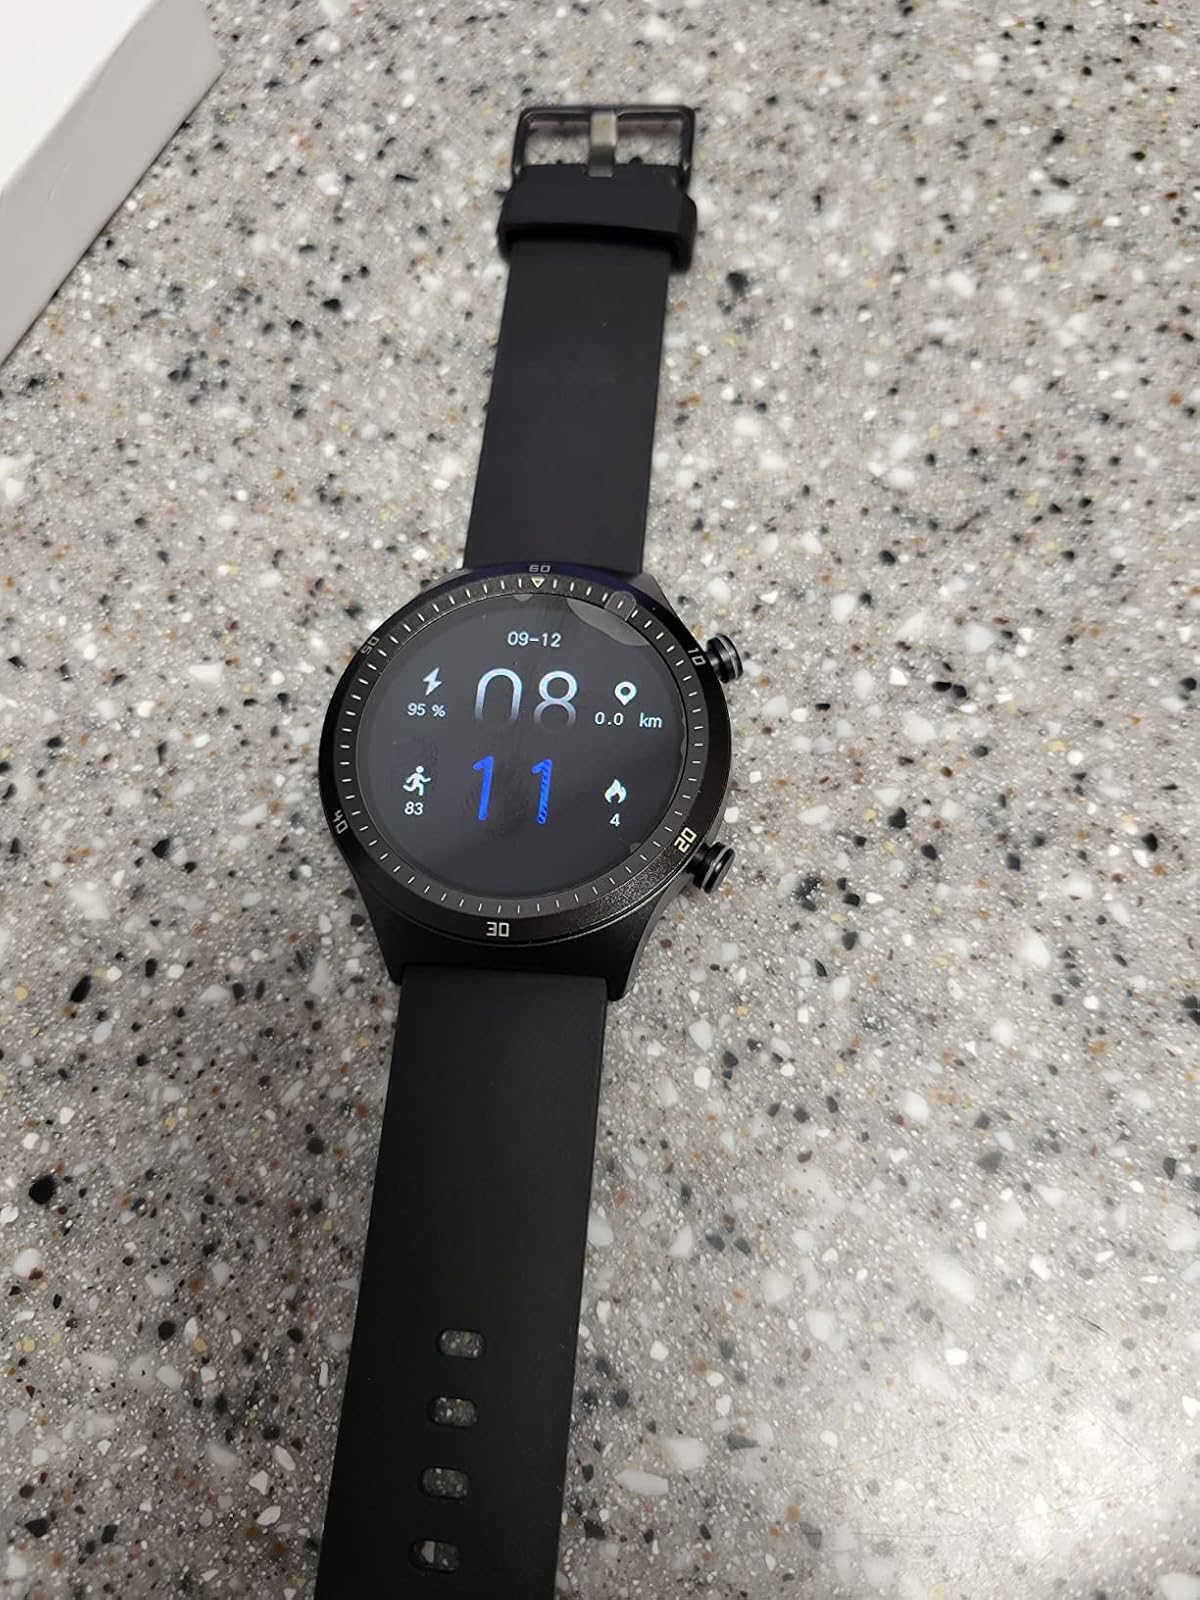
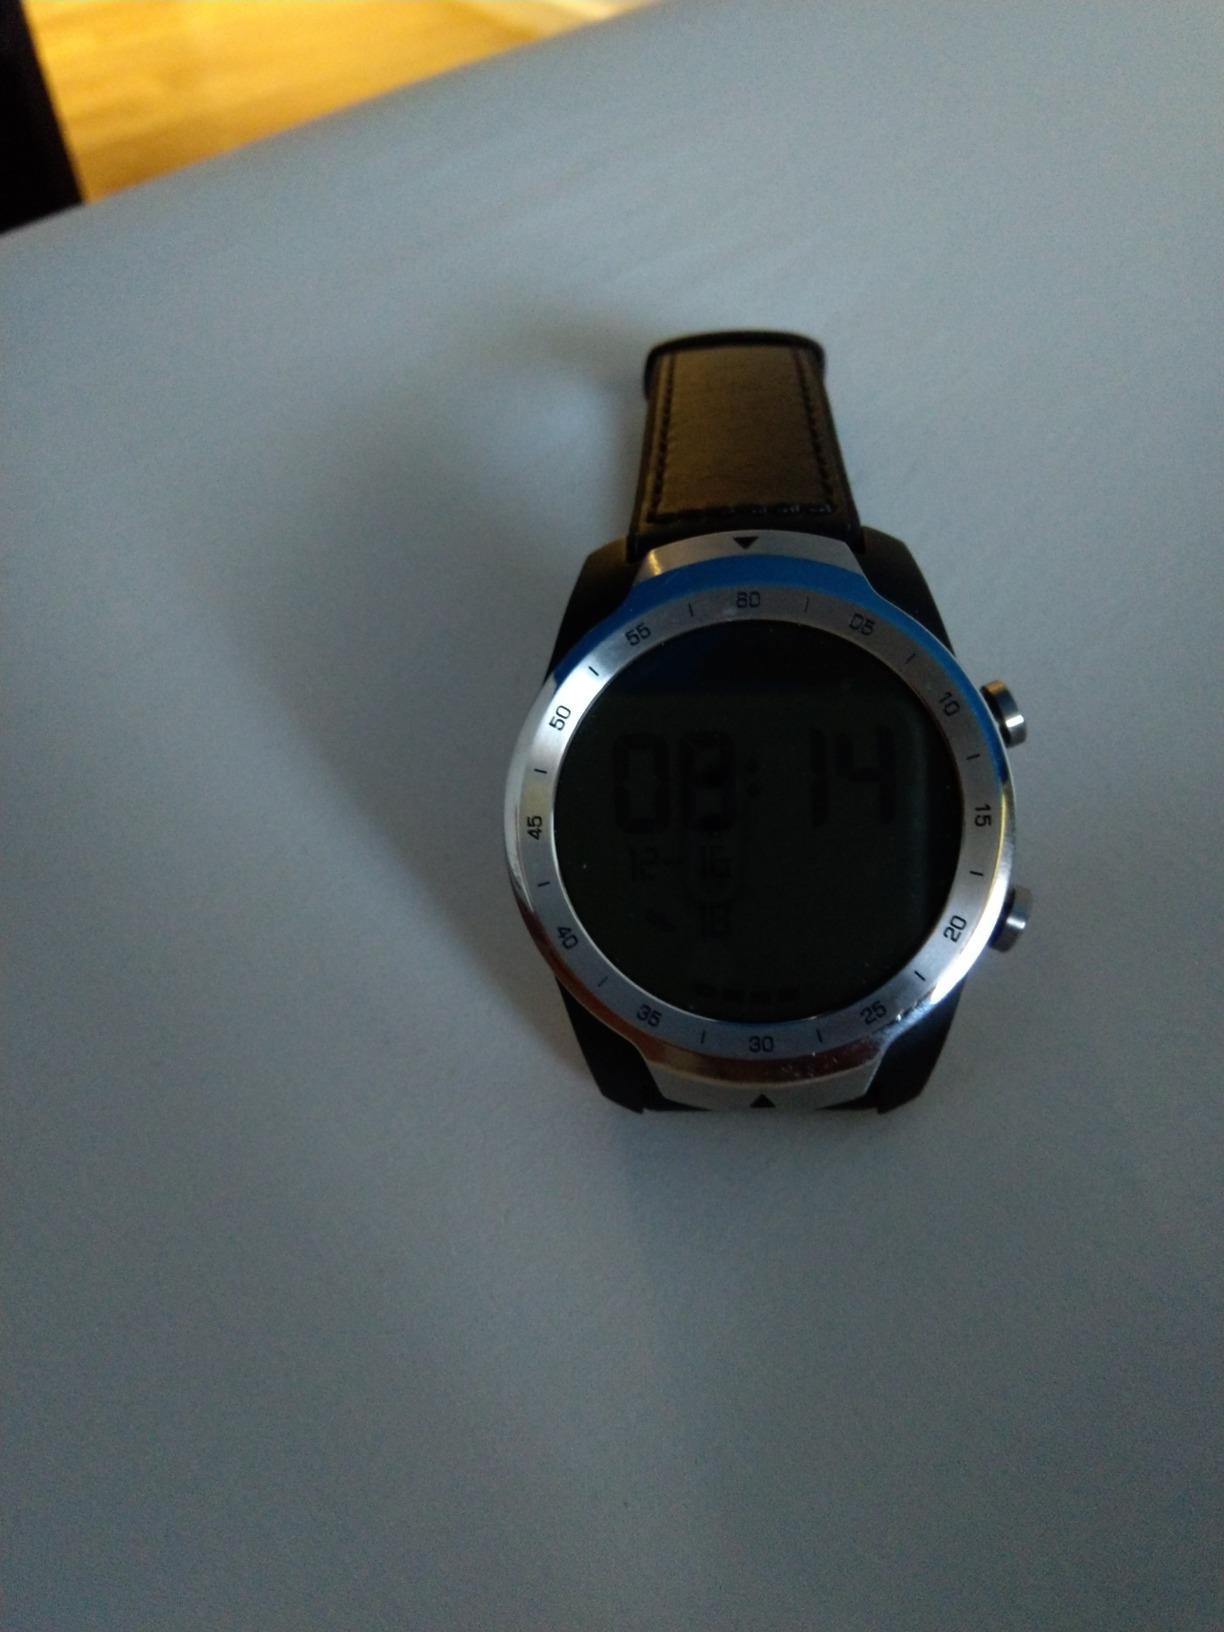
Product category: smartwatch
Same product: no